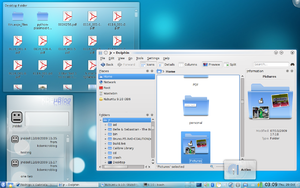
Plusieurs projets sont dérivés de Ubuntu. Ubuntu incluant par défaut l'environnement GNOME, des projets sont apparus pour offrir la possibilité d’installer d’autres environnements graphiques. De même, d’autres versions ne sont que le résultat d'un ajout de logiciels et dont le but est de convenir pour une utilisation particulière. Ces projets sont des distributions dérivées de Ubuntu, car ils partagent exactement la même base, les mêmes logiciels, les mêmes dépôts APT, le même nom de code et le même cycle de développement.